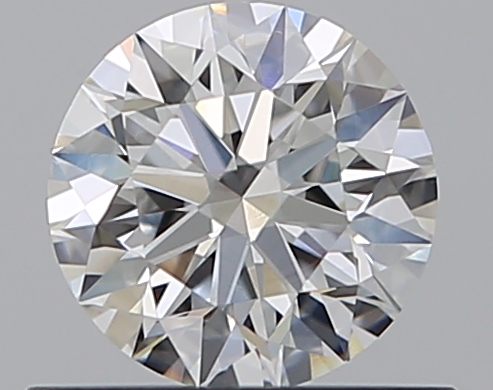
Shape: round
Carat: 0.59
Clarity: VS2
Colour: G
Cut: EX
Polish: EX
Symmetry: EX
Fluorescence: N
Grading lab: GIA
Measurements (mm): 5.32 x 5.36 x 3.34